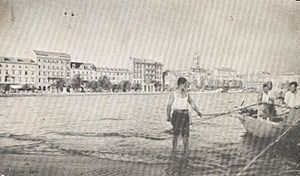
Split
Split - postkort fra 1935
Split er en kroatisk by i Dalmatien. Den er en af de vigtigste kroatiske havnebyer ved Adriaterhavet.